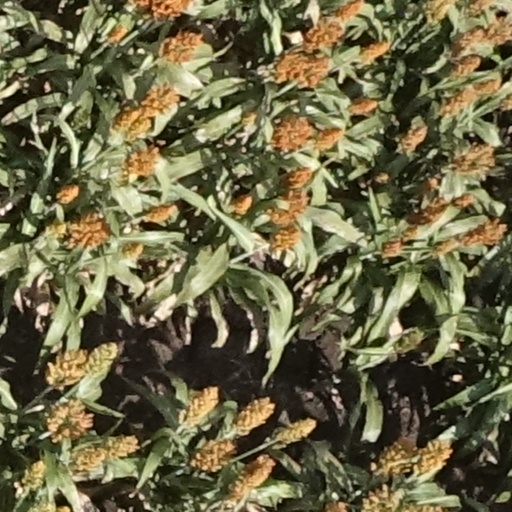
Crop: sorghum